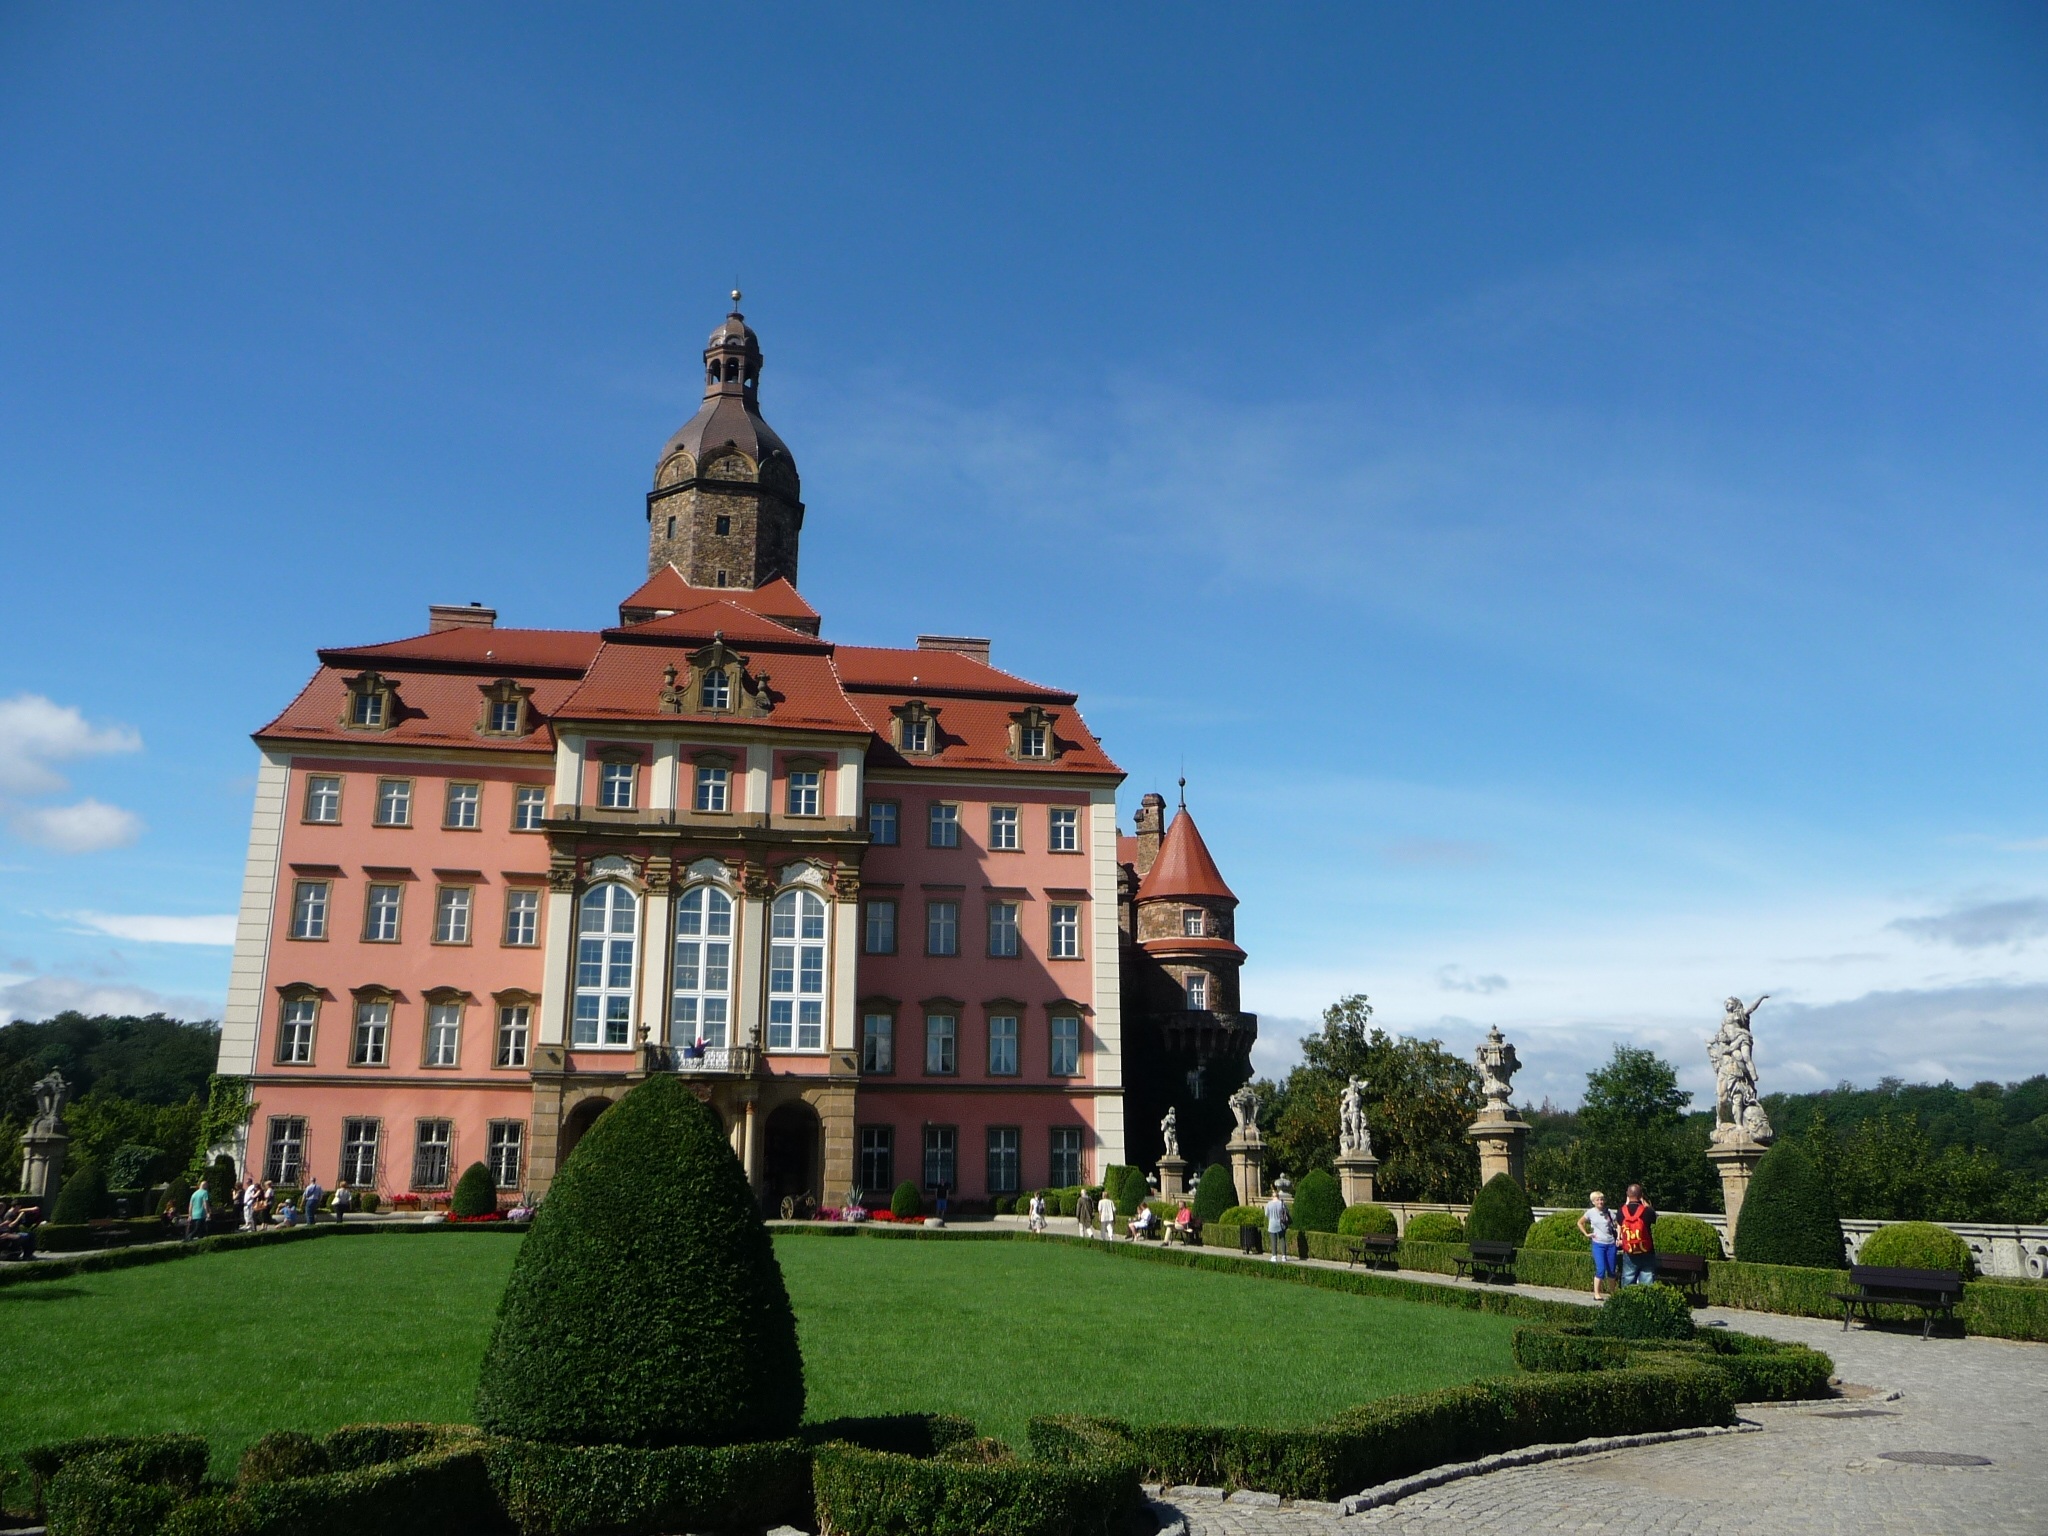
architecture, building, chateau, palace, old, tower, castle, landmark, tourism, monastery, poland, history, estate, stately home, ksiaz castle